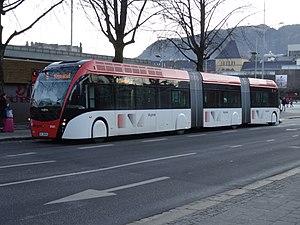
Le Van Hool ExquiCity est un modèle de trolleybus ou d'autobus hybride, conçu et fabriqué par Van Hool depuis 2011. Il est destiné principalement au marché des lignes BHNS.